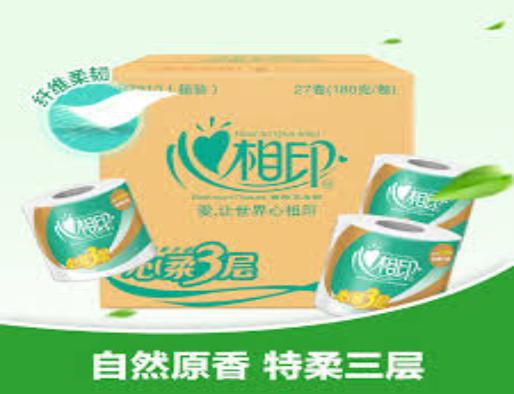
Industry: Necessities